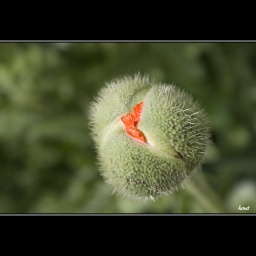
The poppy in my garden is cracking open. She's preparing her red silk dress for the dance.